Ram's Island, Northern Ireland

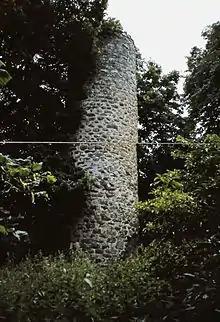
Round Tower ruins located on Ram's Island.

Ram’s Island is the largest island in Lough Neagh, Northern Ireland. It lies near the eastern shore of the lake and is about long by wide. Thickly wooded, it is a wildlife haven and includes the ruins of a medieval Irish round tower.